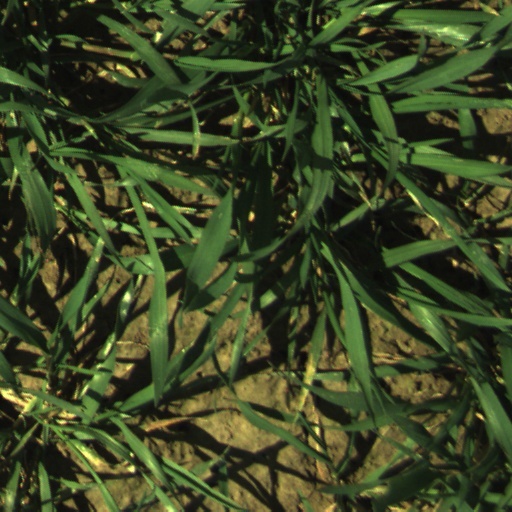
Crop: wheat